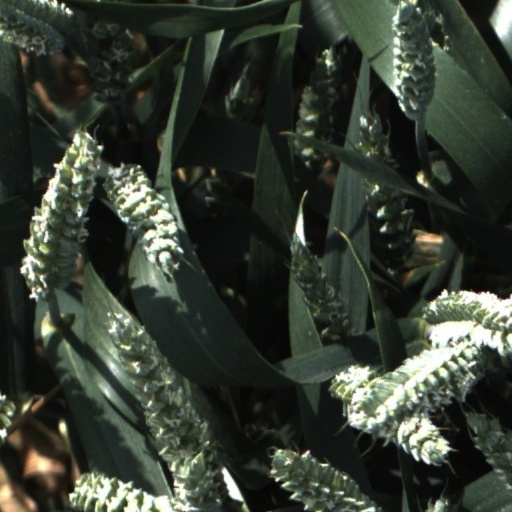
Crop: wheat